Quva

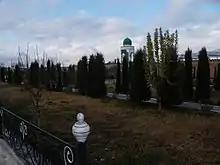
View of Park

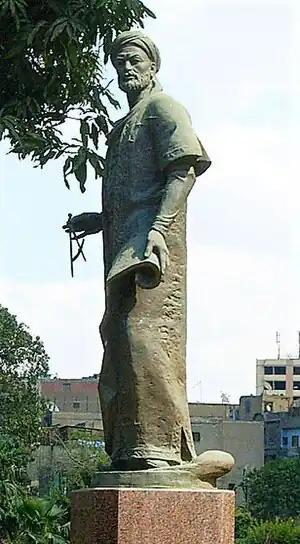
Monument of Al-Farghani in Cairo (Egypt).

Quva is the capital of Quva District in eastern Uzbekistan. Quva is about 450 km east of Tashkent, about 46 km west of Andijan, and less than 17 km from the border with Kyrgyzstan. Its population is 46,400 (2016).